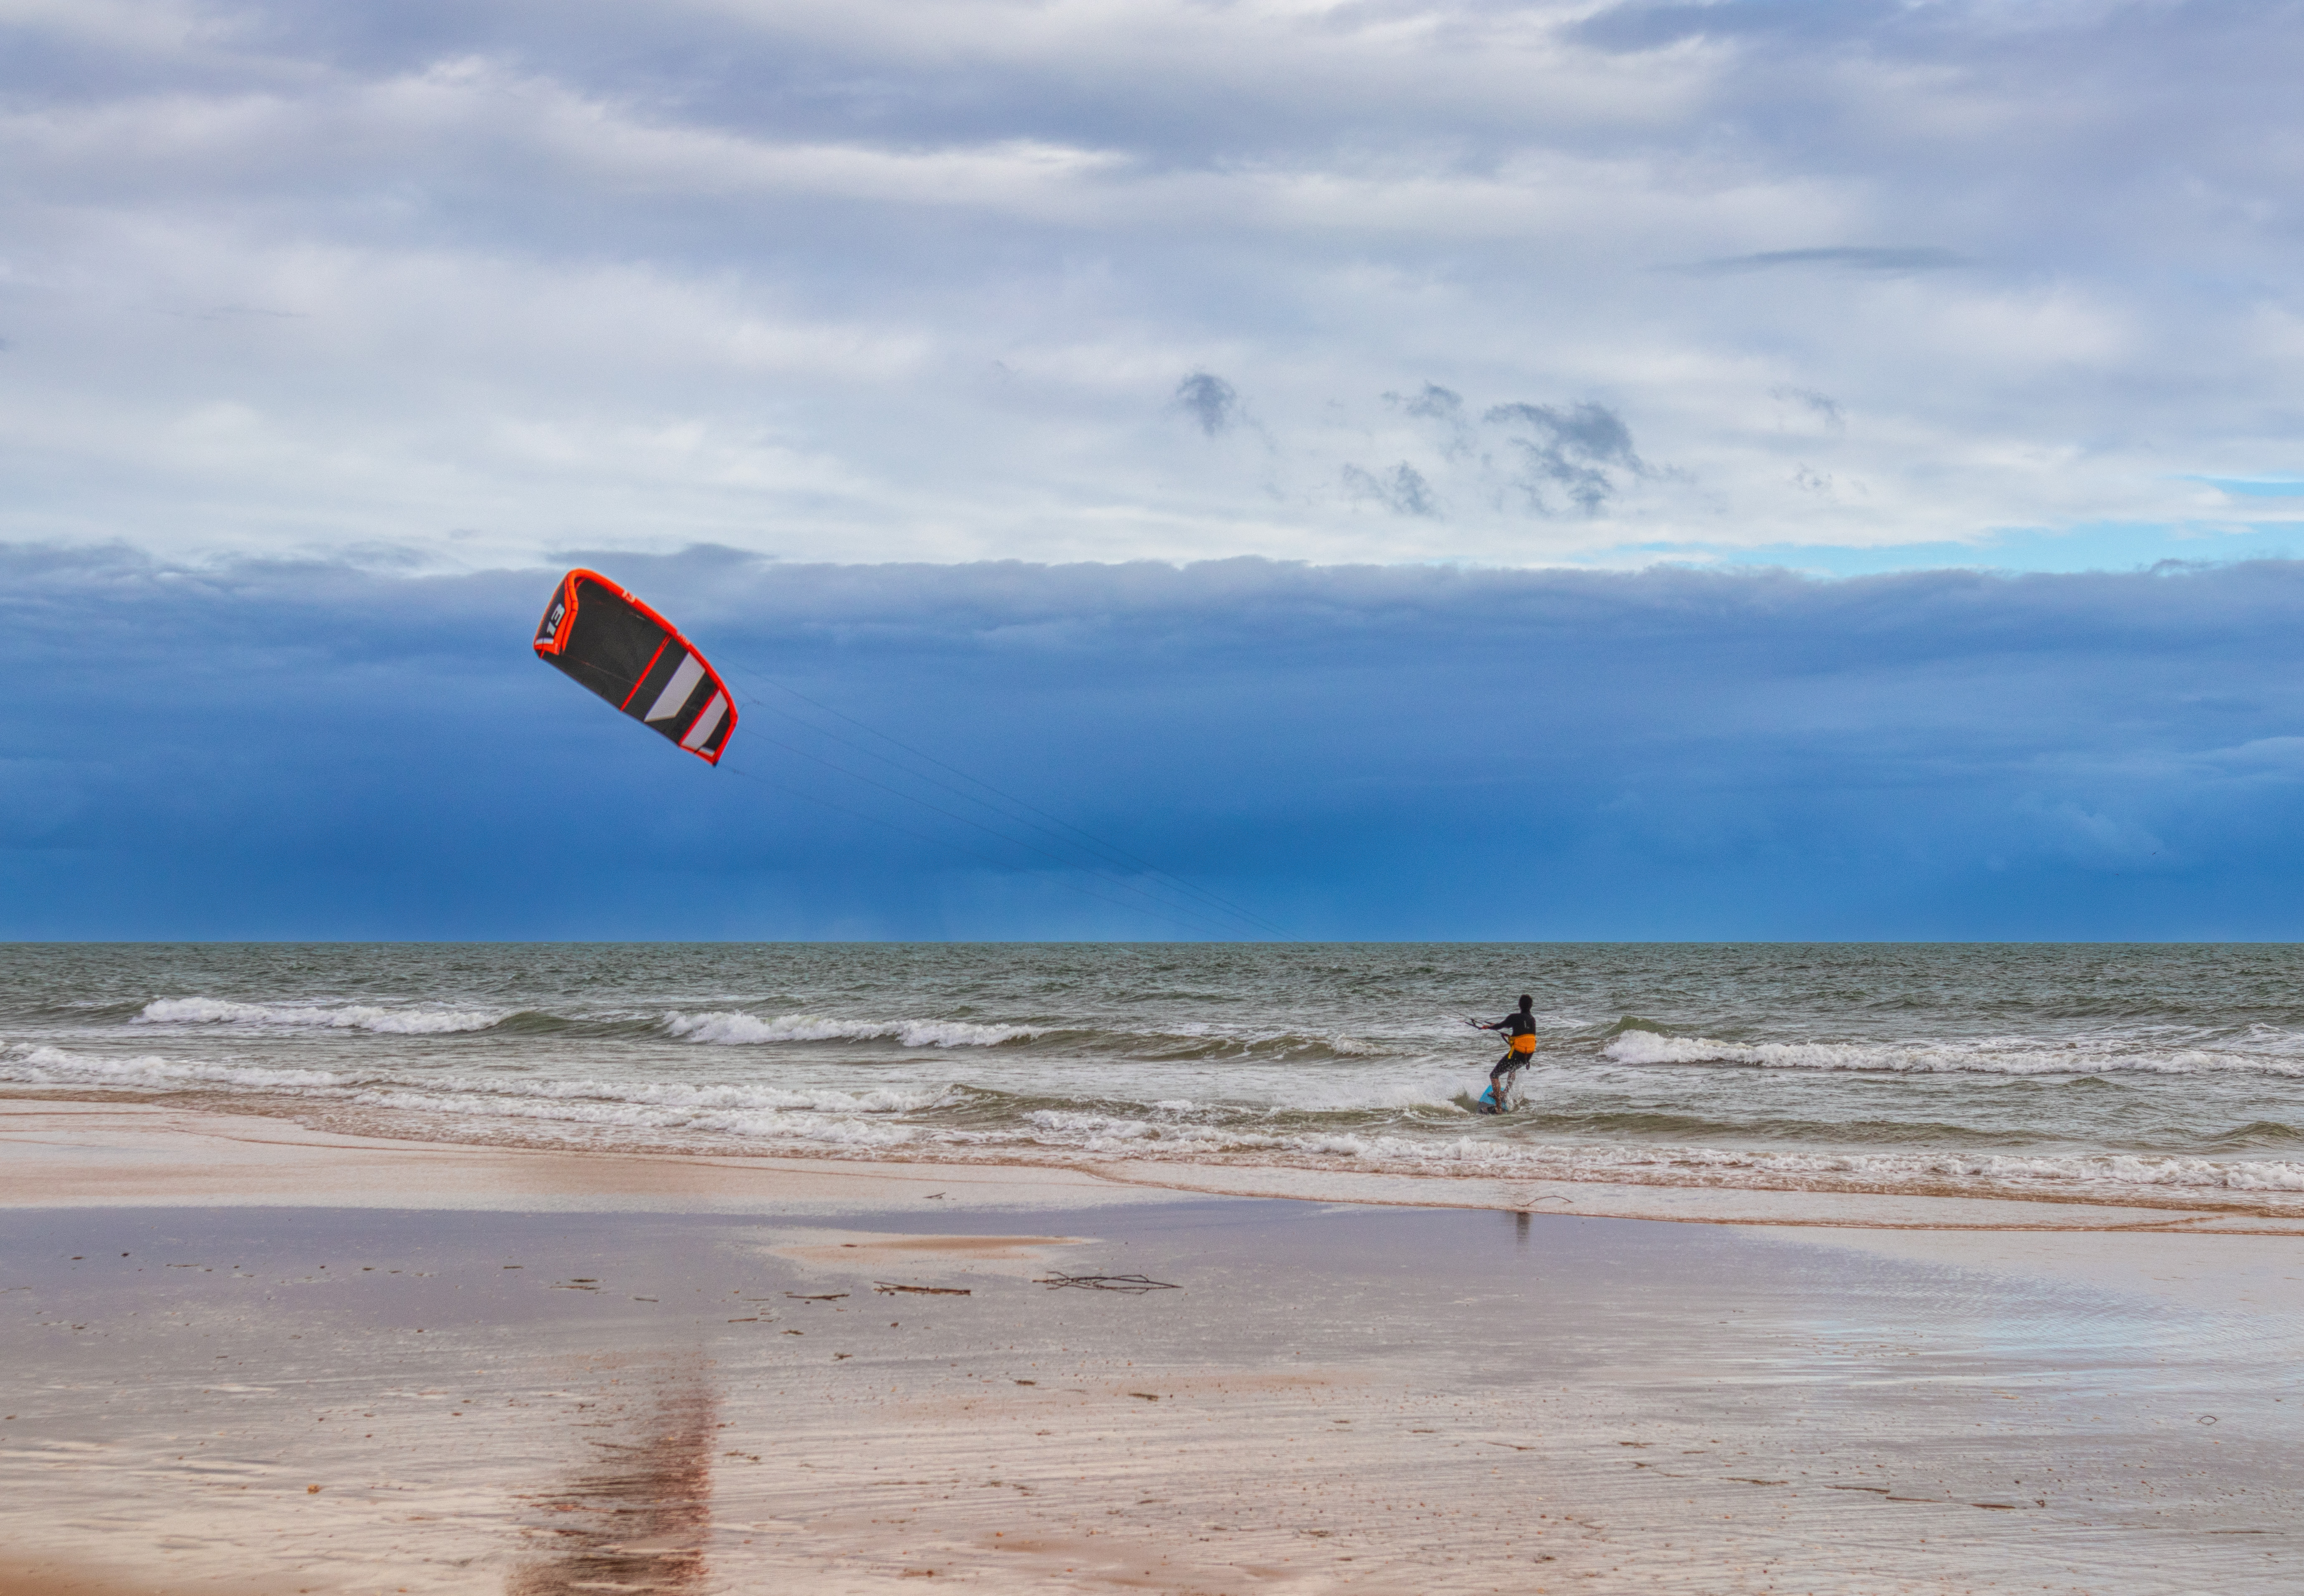
sea, wind, cloud, water, sky, beach, parachute, windsports, wind wave, horizon, kite sports, leisure, recreation, landscape, tree, kitesurfing, cumulus, sand, travel, sports, surface water sports, wave, fun, ocean, water sport, tropics, boardsport, coast, air sports, sport kite, seabird, People on beach, extreme sport, vacation, lake, tide